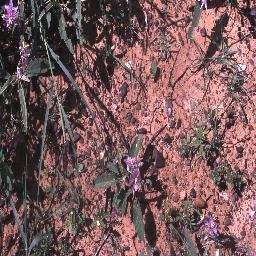
Label: negative